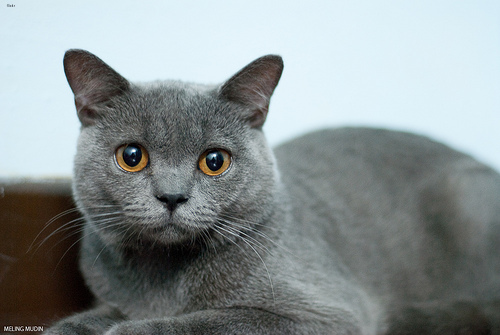
Animal: cat
Breed: British Shorthair